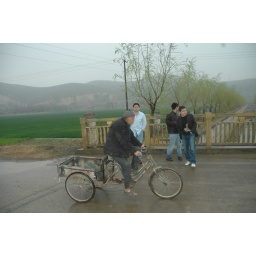
Tricycle passes over Canal bridge diverting water through the mountain to an artificial lake_0599